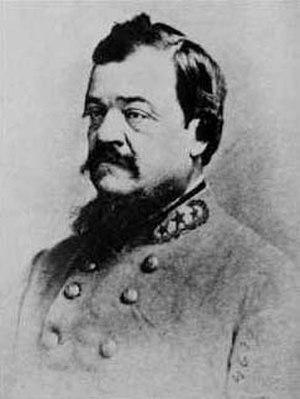
Abraham « Abe » Buford est un soldat américain et propriétaire terrien. Après avoir servi dans l'armée des États-Unis pendant la guerre américano-mexicaine, Buford rejoint l'armée des États confédérés en 1862 et sert en tant que général de cavalerie sur le théâtre occidental de la guerre de Sécession. Après la guerre, il se retire dans son Kentucky natal et devient éleveur de pur-sang reproducteurs.